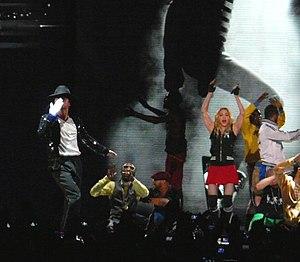
Holiday est le troisième single de la chanteuse américaine Madonna sorti le 7 septembre 1983, il apparaît sur l'album Madonna produit par Sire Records cette même année. Écrite par Curtis Hudson et Lisa Stevens de Pure Energy, la chanson est proposée à Madonna par le producteur John Benitez alors qu'elle recherche un succès potentiel pour l'inclure dans son premier album. Le morceau est bâti autour de guitares, de sons électroniques d'applaudissements et de passages de cordes synthétisées, pendant que la chanteuse raconte les sentiments que chacun peut éprouver au sujet des vacances.